Gianni Bulgari

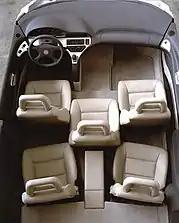
Gianni Bulgari's prototype actually on display at the Gianni Agnelli Automobile Museum in Turin

This project was designed around an innovative interior concept that received both European and US patents. This brilliant, yet very ambitious project, did not have any outcome. The prototype is actually on display at the Gianni Agnelli Automobile Museum in Turin.